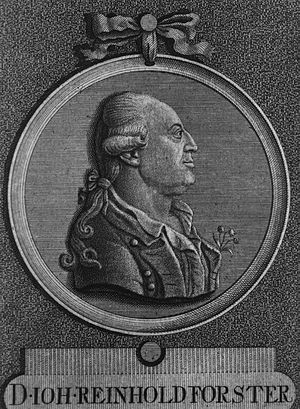
Johann Reinhold Forster
Johann Reinhold Forster var en tysk rejsende og naturforsker, far til Georg Forster.